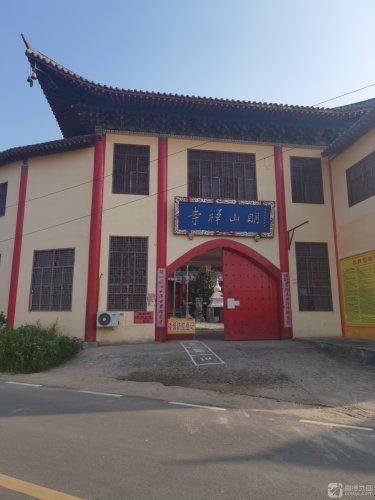
地标名称：明山禅寺
所在城市：平顶山市·鲁山县